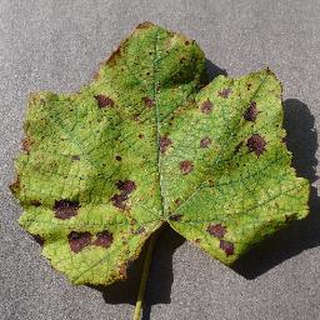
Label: grape_leaf_blight